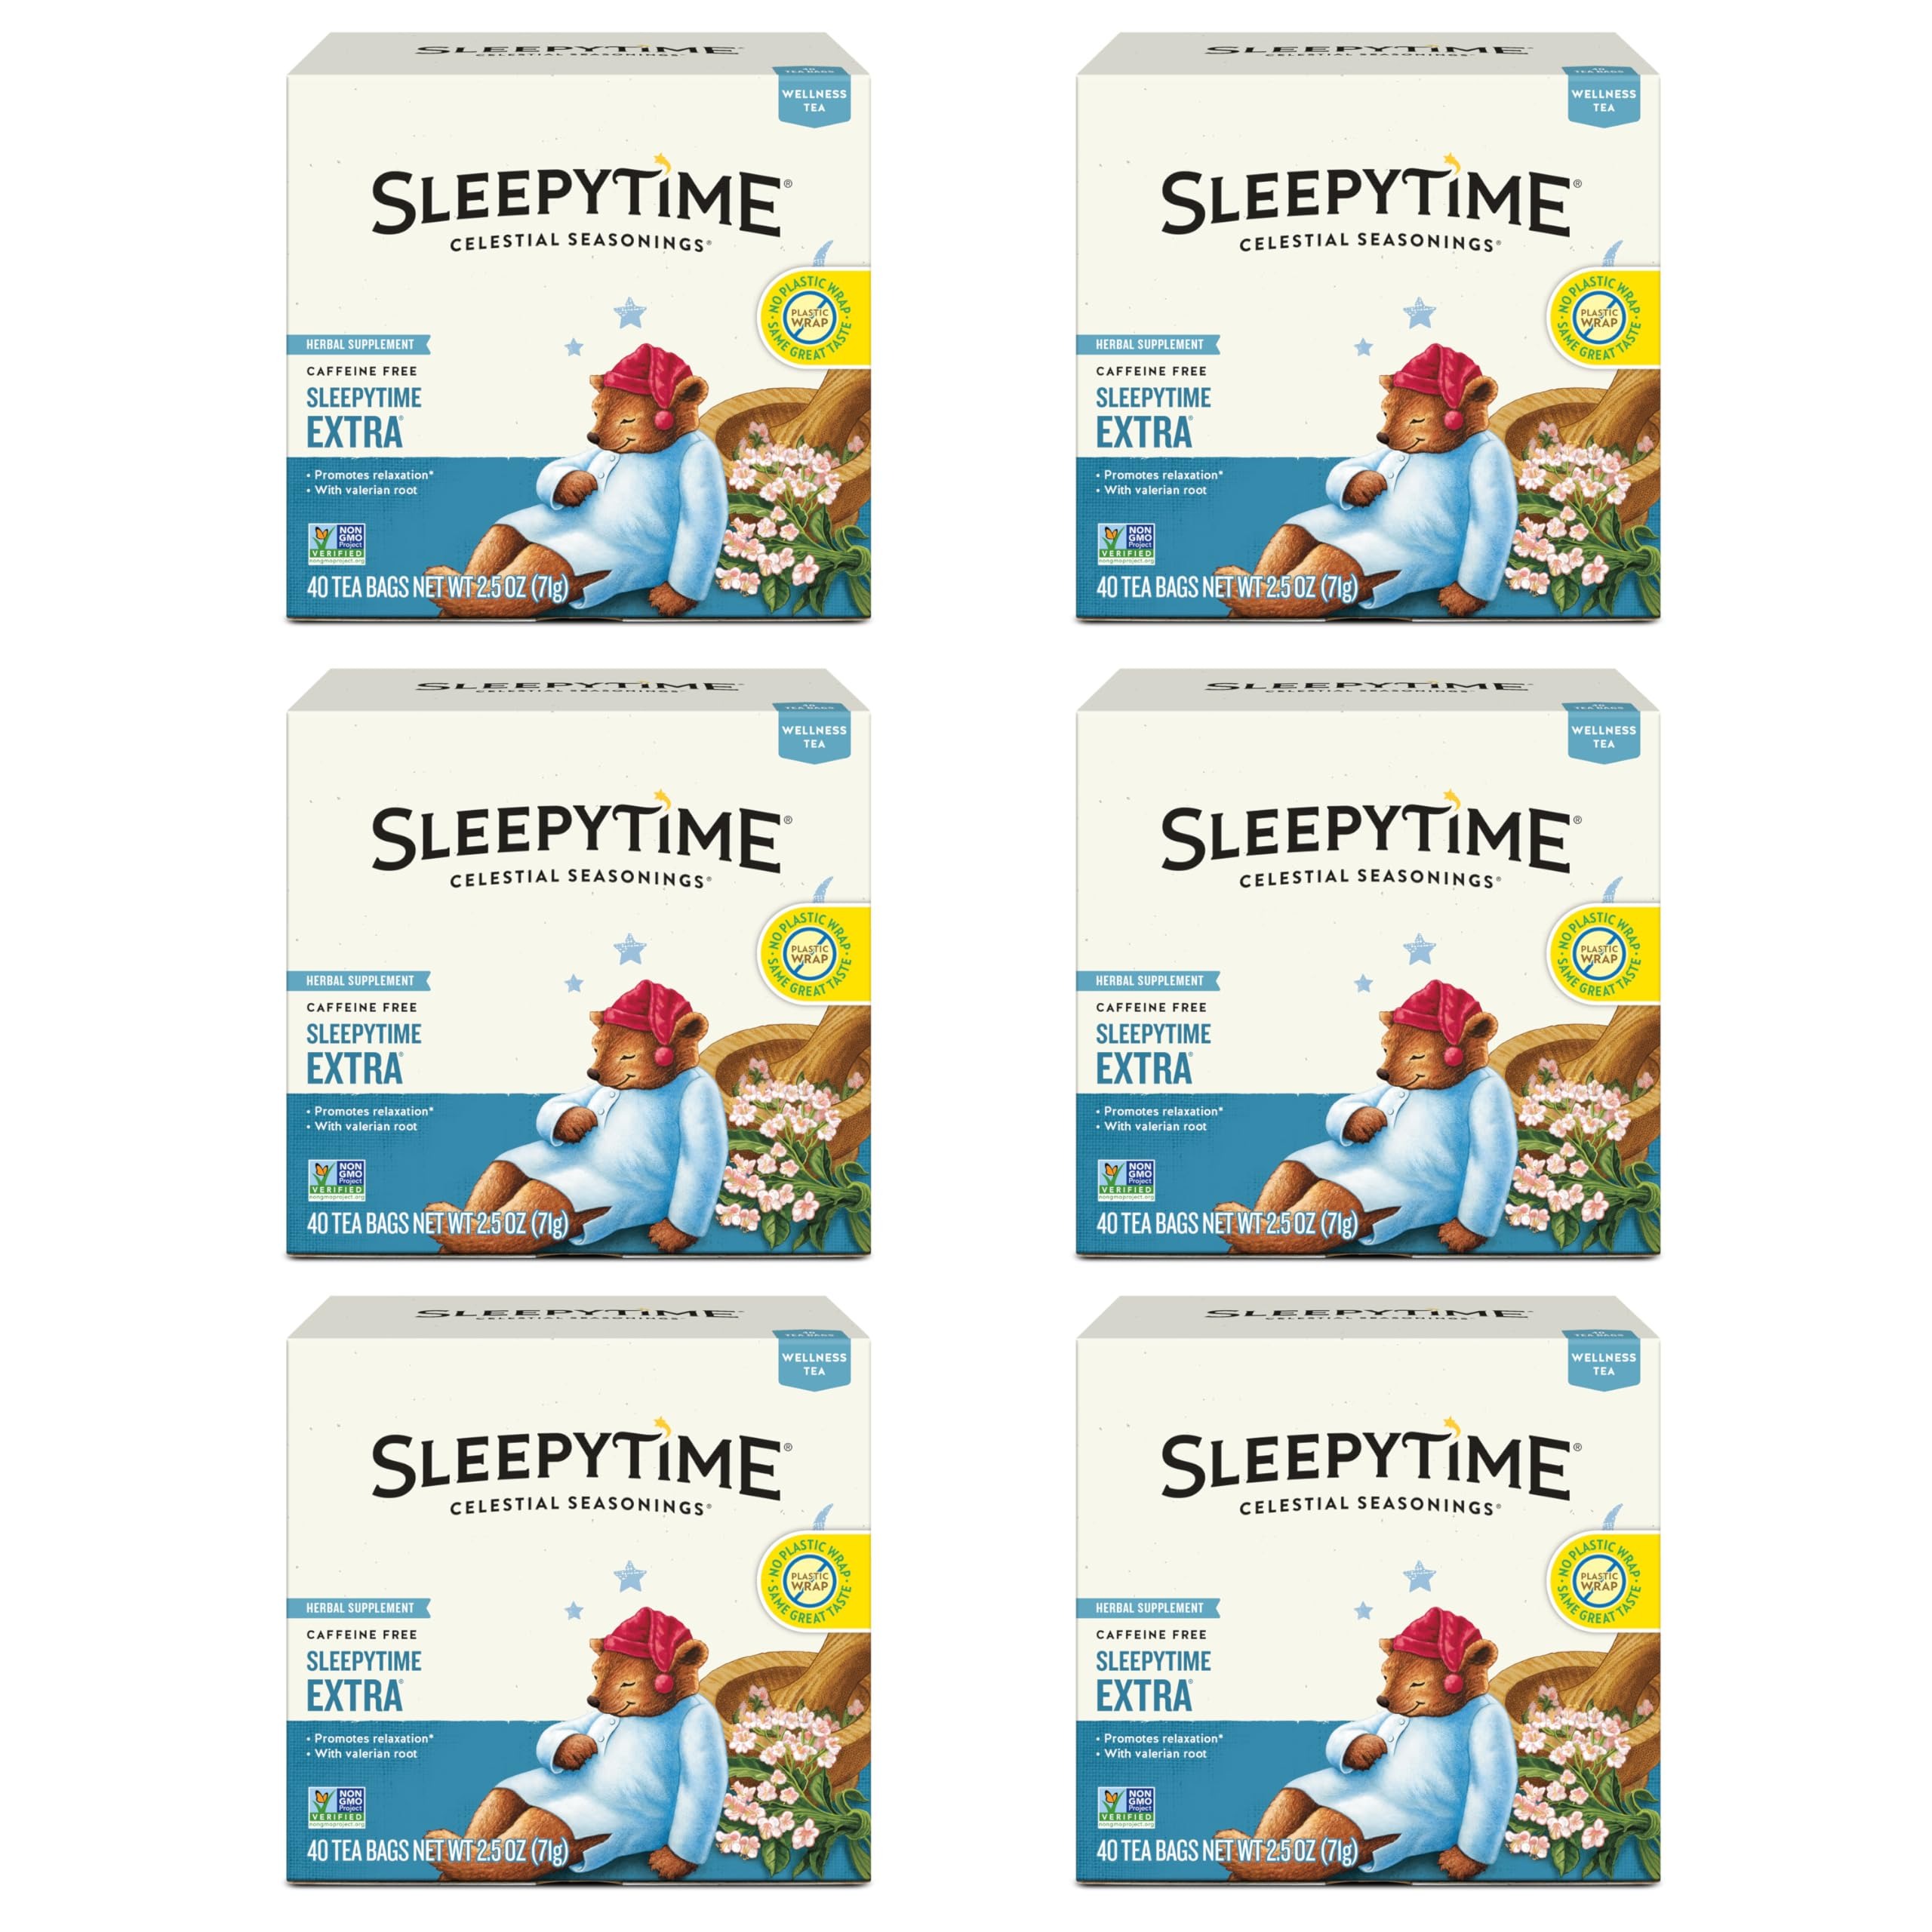
Item Name: Celestial Seasonings Sleepytime Extra Herbal Tea, Promotes Relaxation, 40 Count (Pack of 6)
Bullet Point 1: CALMING VALERIAN BLEND: This valerian root tea combines chamomile tea and spearmint to create a Sleepytime Extra supplement that calms and relaxes
Bullet Point 2: NATURALLY CAFFEINE FREE: Our bedtime tea provides a soothing experience without caffeine
Bullet Point 3: NO ARTIFICIAL ADDITIVES: Our Sleepytime tea bags are great for nighttime relaxation
Bullet Point 4: GLUTEN-FREE HERBAL TEA: This gluten-free tea is the perfect choice for those following a gluten-free lifestyle and offers the benefits without compromising dietary needs
Bullet Point 5: MINIMAL PACKAGING: We use tea bags without strings, tags, or staples to divert waste from landfills. Plus, we print on 100% recycled paperboard (35% post-consumer content)
Value: 240.0
Unit: Count

Price: 13.015